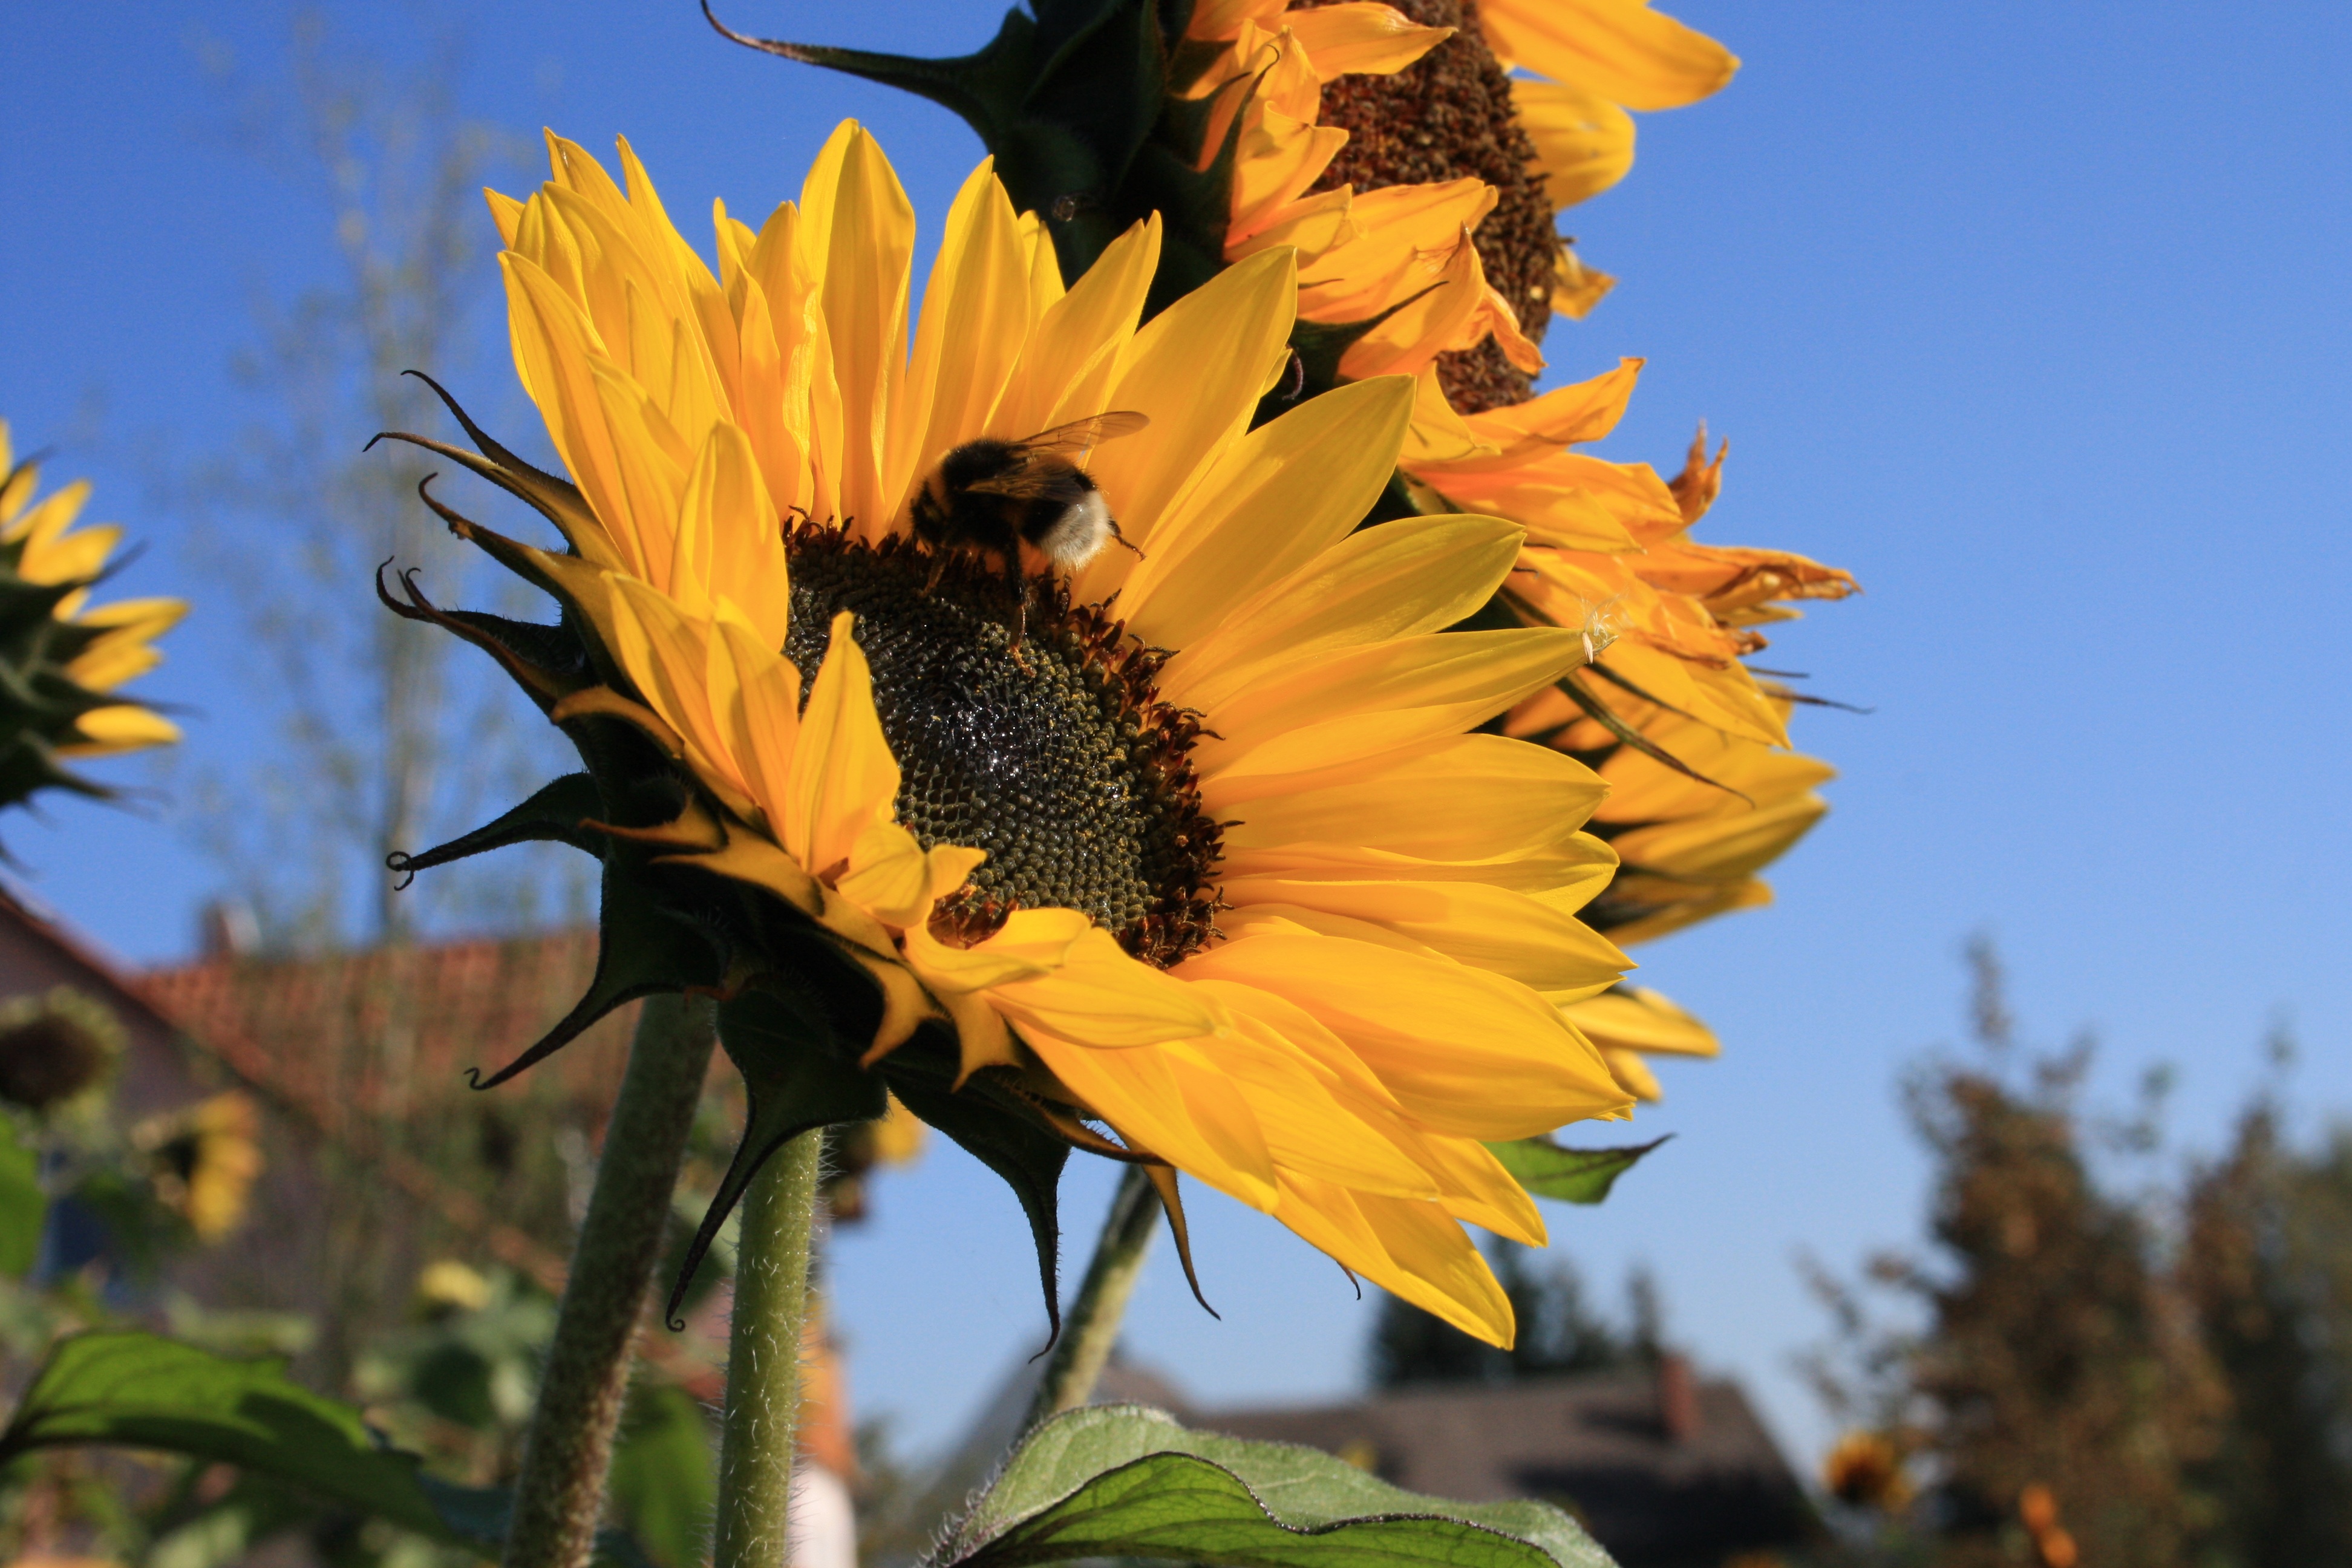
plant, sky, field, flower, summer, insect, autumn, botany, blue, yellow, flora, sunflower, blue sky, wildflower, bee, sun flower, nectar, macro photography, flowering plant, daisy family, asterales, sunflower seed, land plant